Snake's Venom

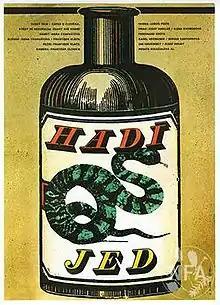
Poster of the film

Snake's Venom is a 1982 Czechoslovak drama film directed by František Vláčil. It stars Josef Vinklář. The film focuses on theme of alcoholism. The film follows 18-years student Vlaďka who tries to help her father Jan Veselý with alcoholism.